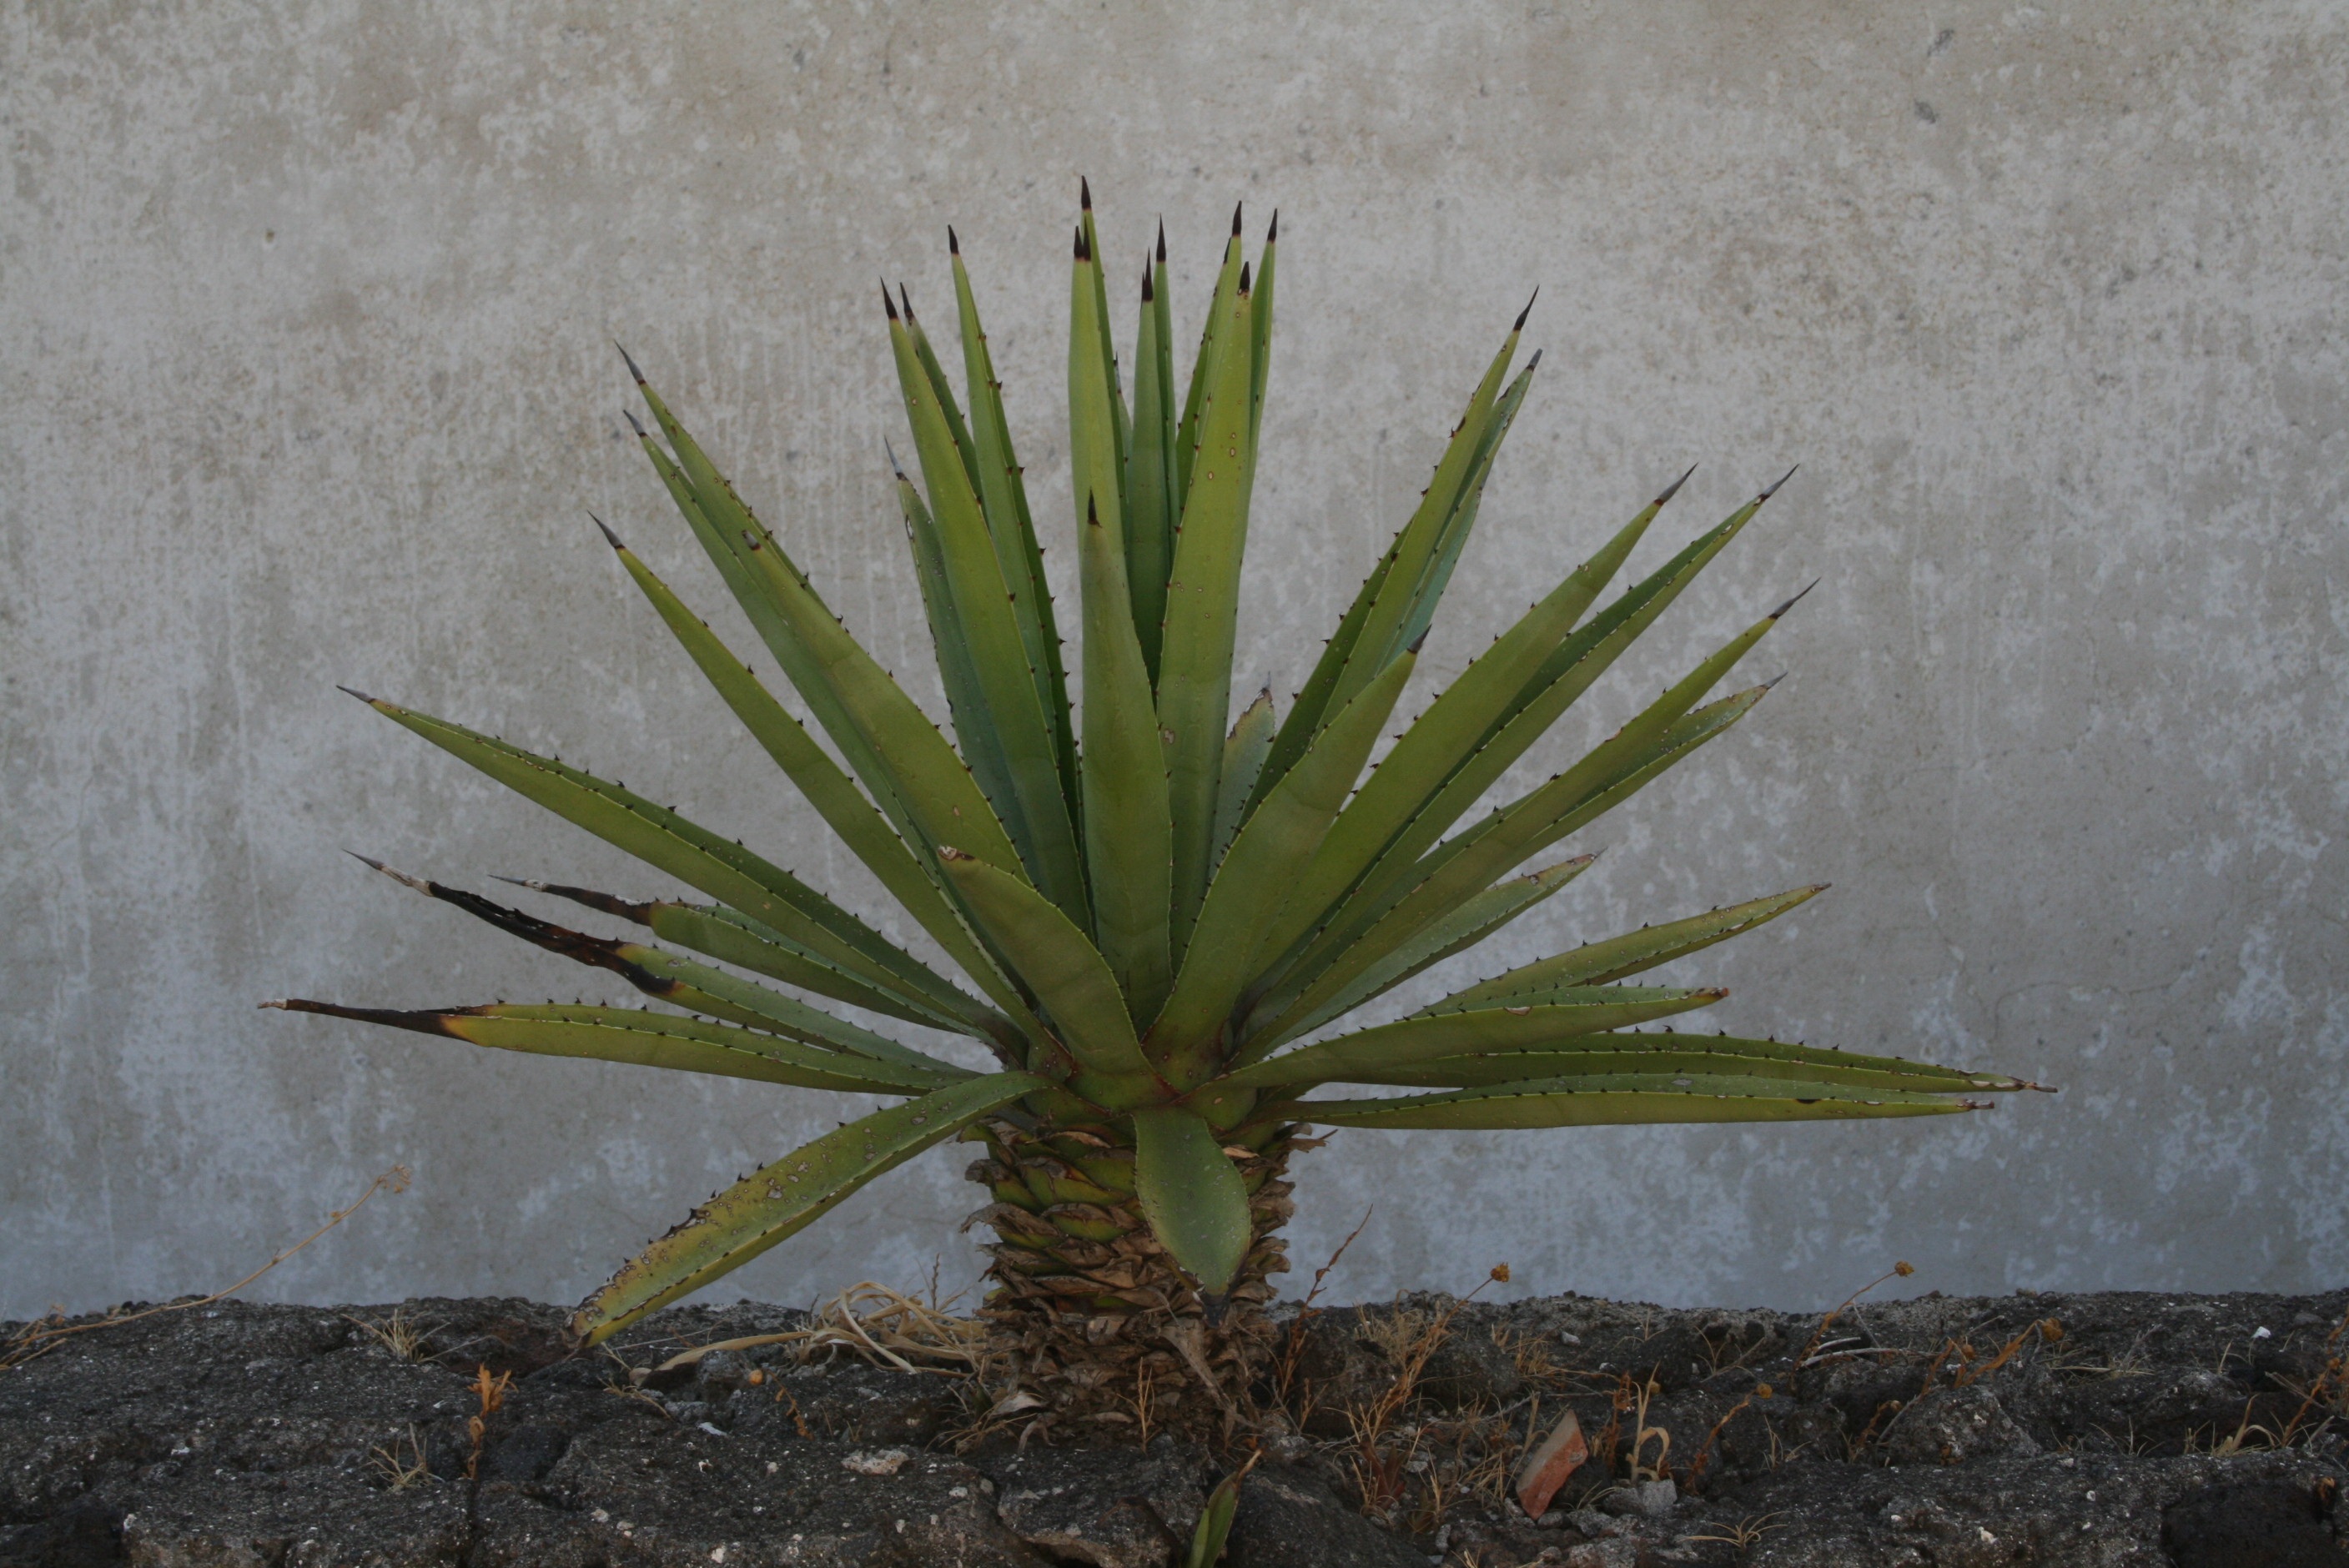
plant, leaf, flower, wall, soil, botany, flora, aloe, agave, xanthorrhoeaceae, flowering plant, stromboli, grass family, plant stem, land plant, arecales, agave azul